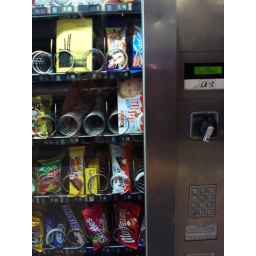
good idea! not only sweets, but also books are on sale in this vending machine on a train station in Berlin.